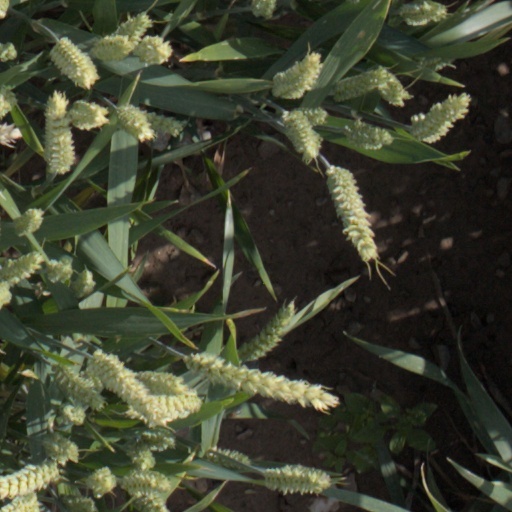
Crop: wheat